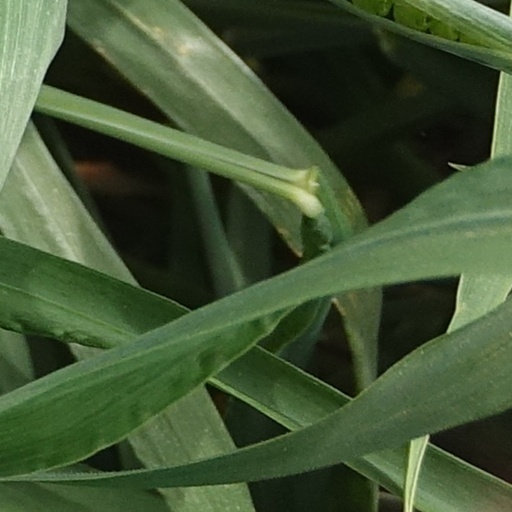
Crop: wheat